St. Edward's Hilltoppers

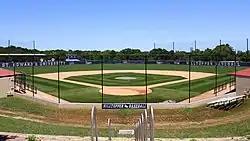
Lucian Hamilton Field, SEU's baseball venue

St. Edward's fielded an intercollegiate football team, last known as the Crusaders. The program was discontinued following the 1939 season.